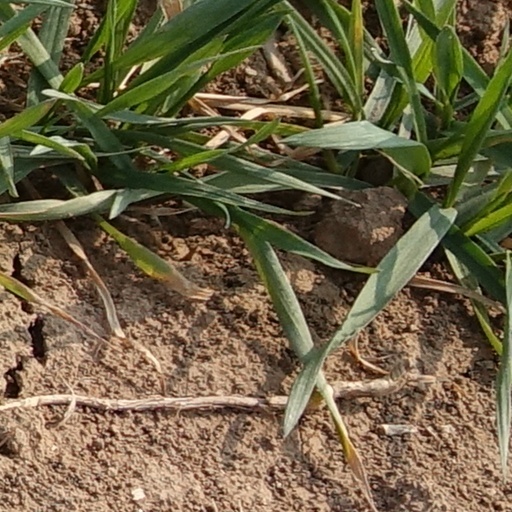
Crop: wheat